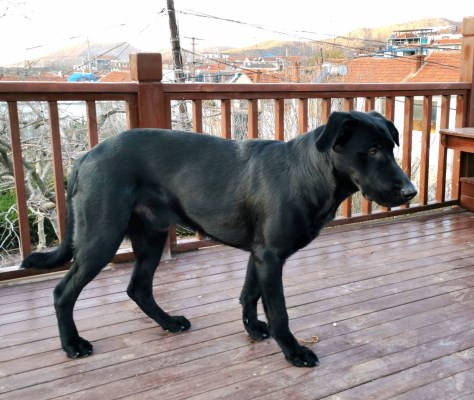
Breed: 3580-n000122-Labrador_retriever